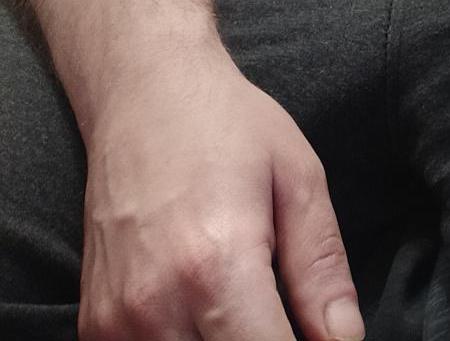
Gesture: no_gesture